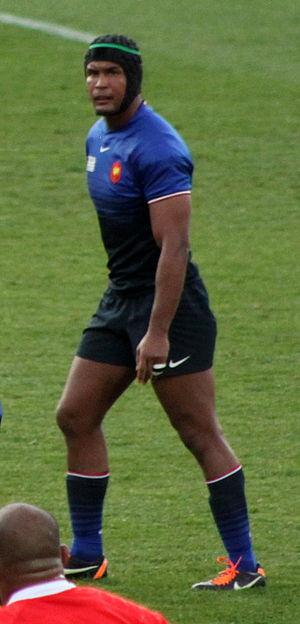
Le Tournoi des Six Nations 2011, ou Tournoi RBS des Six Nations pour des raisons de sponsoring, se déroule du 4 février au 19 mars 2011. Comme chaque année, cinq journées sont disputées en février et mars. La compétition s'étend sur sept semaines, avec des pauses avant et après la troisième journée. Chacune des six nations participantes affronte toutes les autres. Les trois équipes qui ont en 2011 l'avantage de jouer un match de plus à domicile que les autres sont l'Italie, l'Angleterre et l'Écosse. Pour la première fois de l'histoire du Tournoi, le premier match se joue un vendredi soir. Toutes les équipes participantes se retrouvent avec les mêmes entraîneurs que lors de l'édition précédente.
La liste des joueurs sélectionnés en équipe de France de rugby à XV comprend 1 121 joueurs au 8 mars 2020, le dernier étant Jean-Baptiste Gros retenu pour la première fois en équipe nationale le 22 février 2020 contre le pays de Galles. Le premier Français sélectionné est Henri Amand le 1ᵉʳ janvier 1906 contre la Nouvelle-Zélande. L'ordre établi prend en compte la date de la première sélection, puis la qualité de titulaire ou remplaçant et enfin l'ordre alphabétique. Les numéros ne correspondent pas nécessairement à ceux donnés par la Fédération française car certains joueurs ont reçu une carte d'international sans jamais avoir disputé un seul match et que le classement établi par la Fédération ne suit pas la règle utilisée ici.
Thierry Dusautoir, né le 18 novembre 1981 à Abidjan, est un joueur international français de rugby à XV né d'un père français et d'une mère ivoirienne et détenteur des deux nationalités. Évoluant au poste de troisième ligne aile, il a joué 11 saisons au Stade toulousain et obtenu 80 sélections en équipe de France jusqu'à sa retraite sportive en mai 2017.